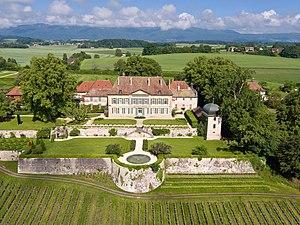
Le Château de Vullierens actuel
Vullierens est une commune suisse du canton de Vaud, située dans le district de Morges.
Le château de Vullierens est un château situé dans la commune vaudoise de Vullierens, en Suisse. Un domaine de plus de cent hectares, propriété de la même famille depuis plus de 700 ans soit par mariage ou héritage.